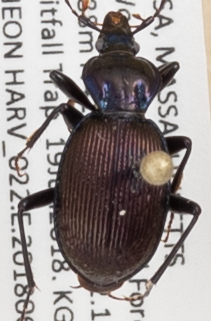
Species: Sphaeroderus canadensis canadensis
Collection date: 2018-06-19
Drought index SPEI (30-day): -0.9
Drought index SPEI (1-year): -0.54
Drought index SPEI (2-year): -0.8